Mobile device

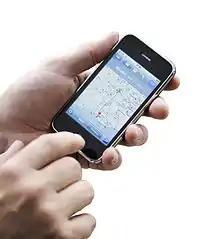
Smartphones, handheld mobile devices

A mobile device or handheld device is a computer small enough to hold and operate in hand. Mobile devices are typically battery-powered and possess a flat-panel display and one or more built-in input devices, such as a touchscreen or keypad. Modern mobile devices often emphasize wireless networking, to both the Internet and to other devices in their vicinity, such as headsets or in-car entertainment systems, via Wi-Fi, Bluetooth, cellular networks, or near-field communication.